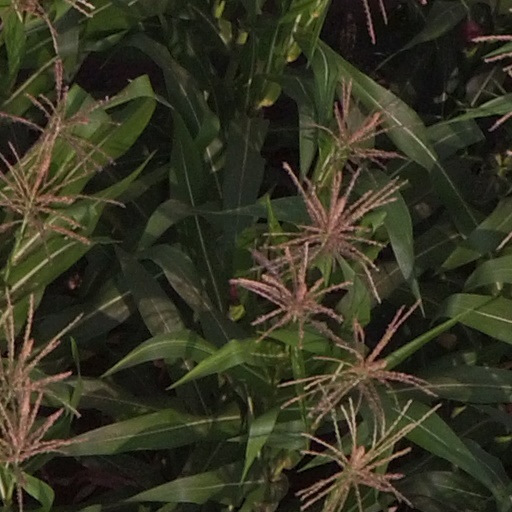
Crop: maize; corn